Eucalyptus gongylocarpa

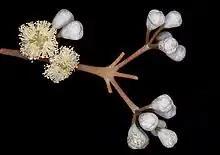
Flower buds and flowers

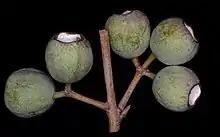
Fruit

"Eucalyptus gongylocarpa" is a tree that typically grows to a height of and has smooth, white bark with red-brown flakes of bark that are loosely attached. Young plants and coppice regrowth have glaucous leaves that are sessile and arranged in opposite pairs, egg-shaped to heart-shaped or almost round, long and wide. Adult leaves are also arranged more or less in opposite pairs, glaucous, the same dull greyish to bluish on both sides, lance-shaped to elliptical, long and wide on a petiole long. The flower buds are arranged in leaf axils, usually in groups of seven, on an unbranched peduncle long, the individual buds on pedicels long. Mature buds are club-shaped, long and wide with a rounded operculum. Flowering occurs from January to February and the flowers are whitish. The fruit is a woody, more or less spherical capsule, long and wide.